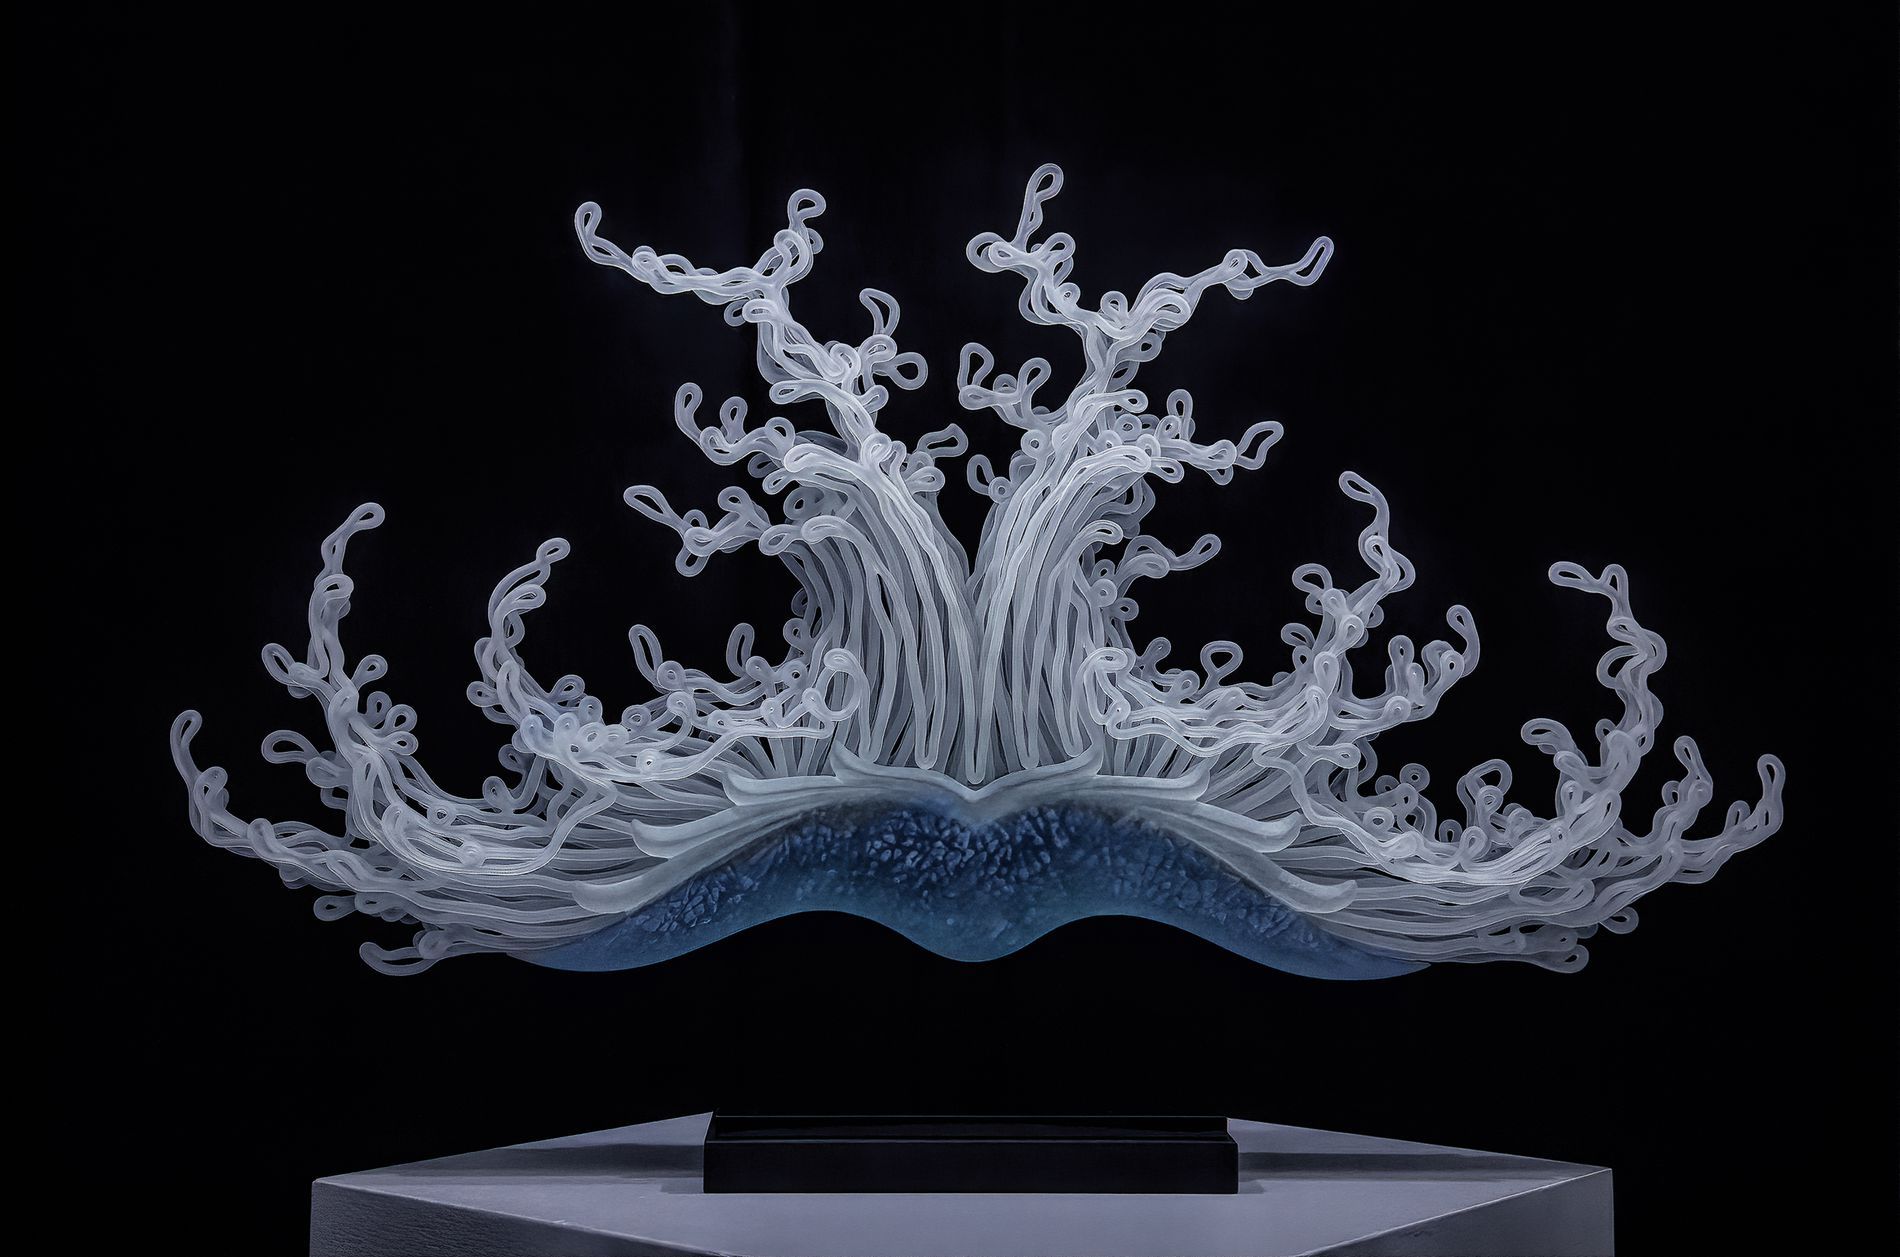
Frozen Symphony
An engaging glass sculpture of delicately spun, twisted tendrils fans out in an irregular, natural shape. The delicate, see-through strands sprout from a nubby, deep blue ground that resembles coral, sea anemone, or ancient tree frozen in perpetual position.
Mid-range shot, straight-on angle composition emphasizes the sculpture’s ethereal and fluid nature, allowing for a symmetrical and balanced perspective that highlights the artwork's delicate details and craftsmanship.
Labels: Art, Accessories, Porcelain, Pottery, Pattern, Chandelier, Lamp, Nature, Outdoors, Sea, Water, Crystal, Animal, Reef, Sea Life, Fractal, Ornament, Jewelry, Sculpture, Modern Art, Table, Black background
Camera: Canon Canon EOS 5D Mark III
Lens: EF24-105mm f/4L IS USM, Canon EF 24-105mm f/4L IS
Aperture: F8
Exposure: 1/2000 sec
ISO: 12800
Focal length: 47.0 mm